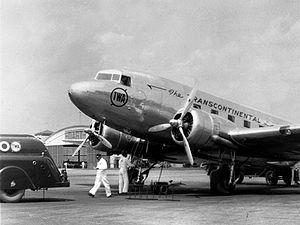
Trans World Airlines, souvent abrégé TWA, est une ancienne compagnie aérienne américaine — qui faisait partie des Big Four.